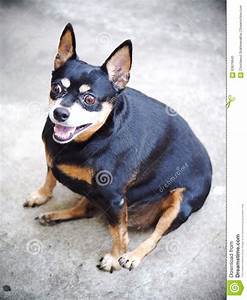
Label: cane